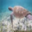
Label: turtle